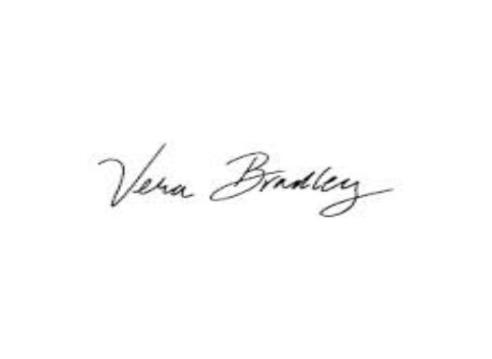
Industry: Clothes